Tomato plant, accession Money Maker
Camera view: vertical (180 deg); turntable rotation: 240 degrees
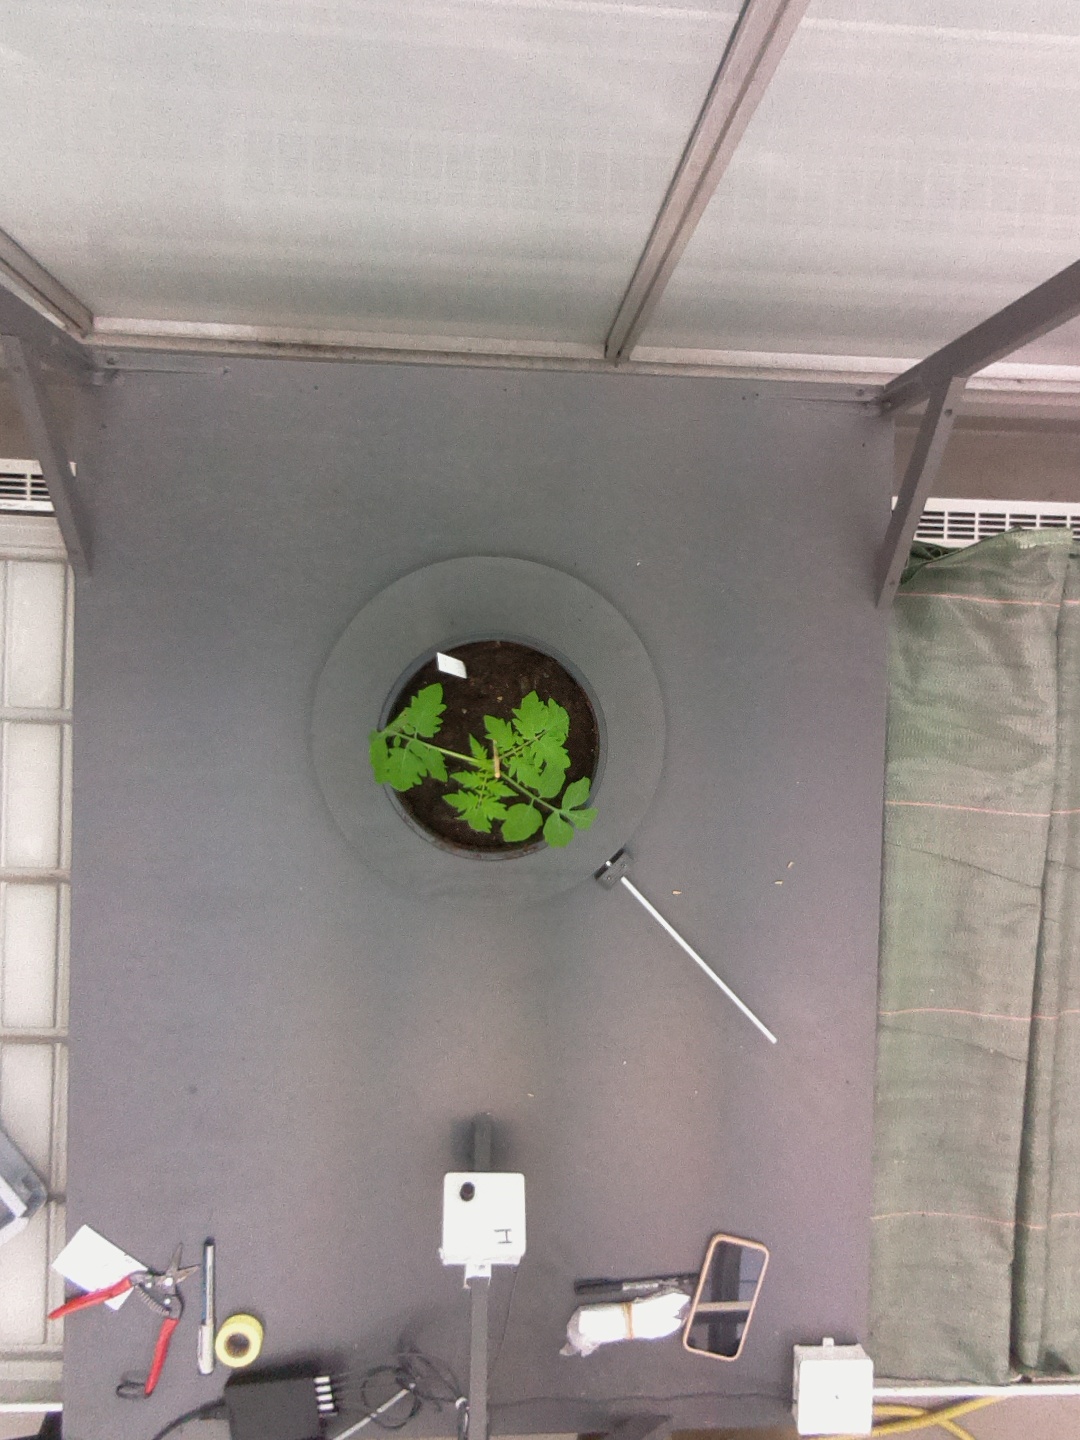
BBCH growth stage 13: 6 of true leaves visible